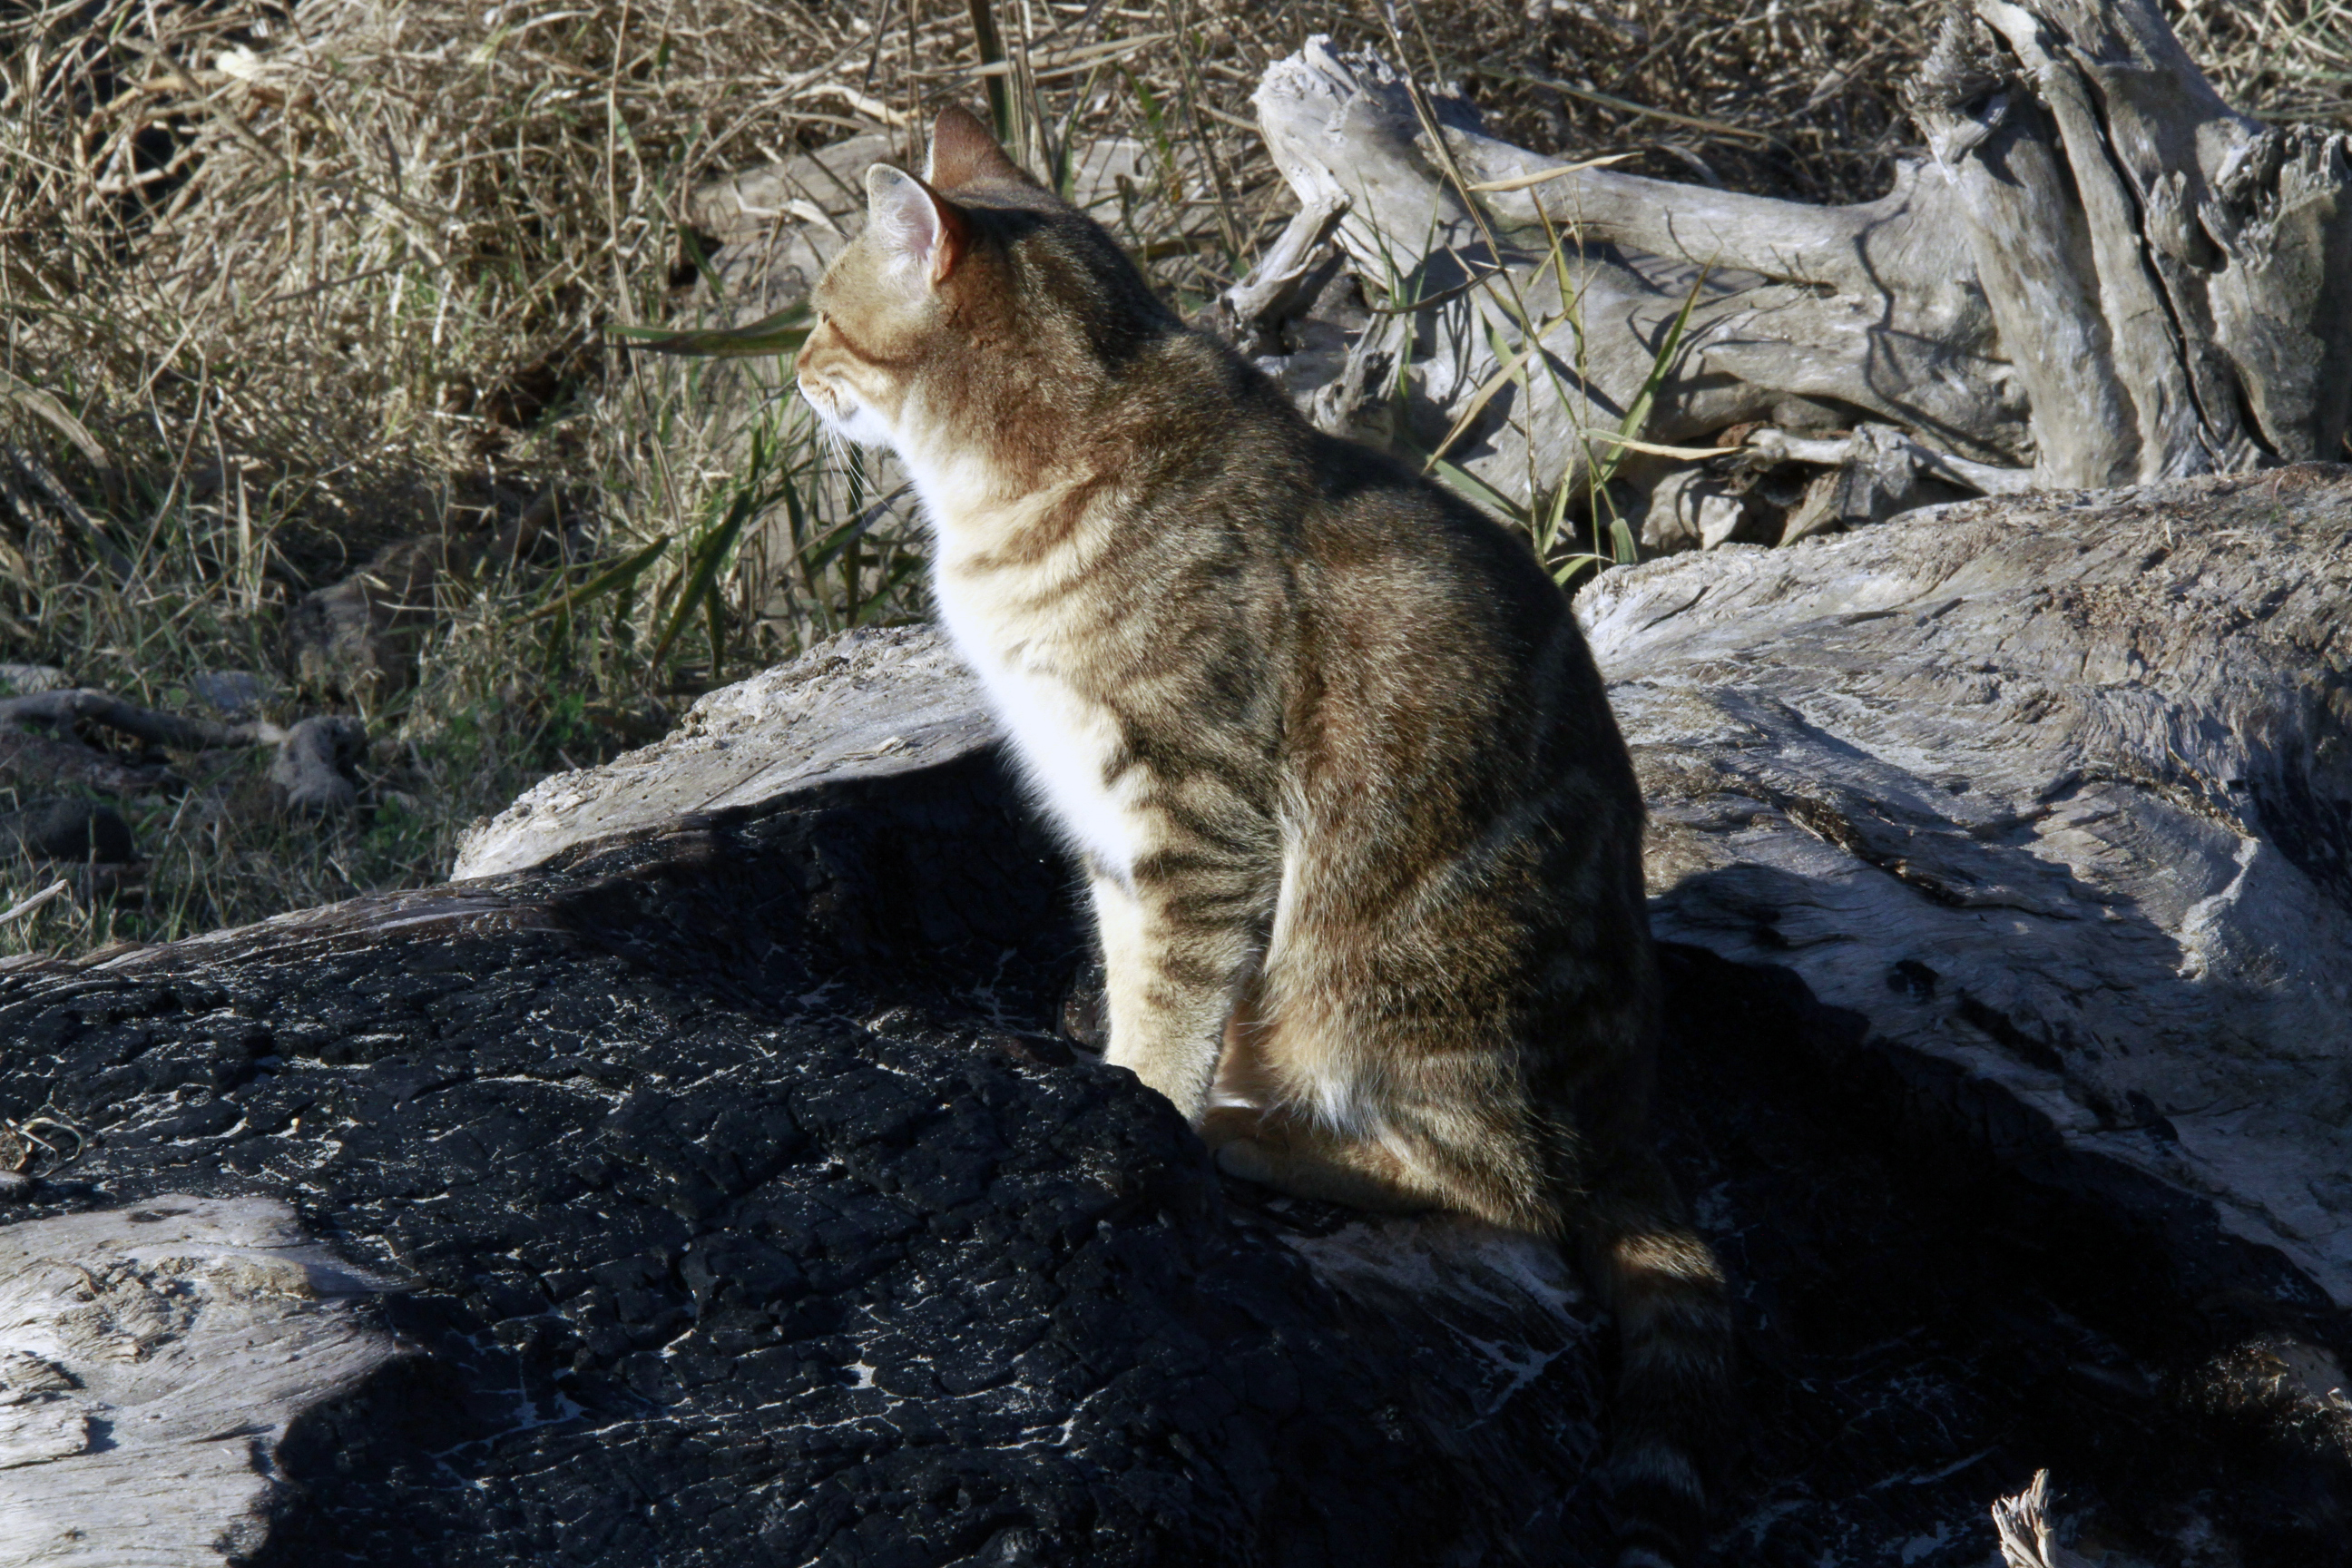
france, europe, cat, mammal, fauna, whiskers, midi, vertebrate, mermditerrane, lynx, bobcat, wild cat, small to medium sized cats, cat like mammal